Answer in natural language. Which object is closer to the camera taking this photo, CoffeeMachine or Microwave? Choose between the following options: Microwave or CoffeeMachine
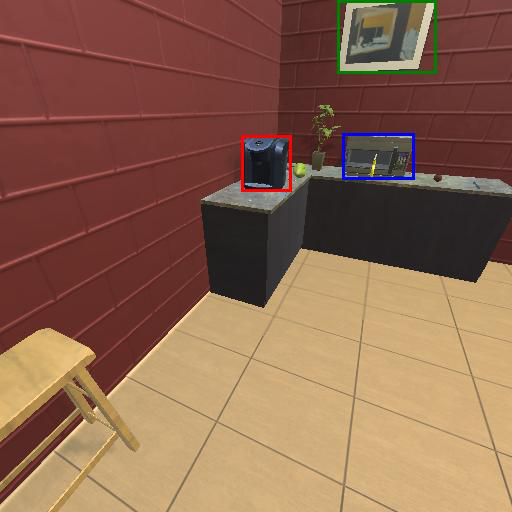
<answer>CoffeeMachine</answer>